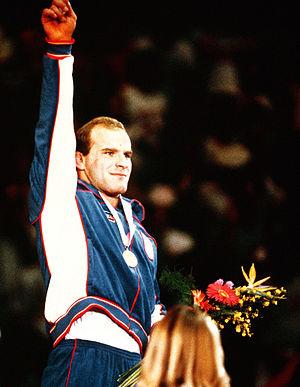
Lou Banach est un lutteur américain spécialiste de la lutte libre né le 6 février 1960 à Port Jervis.